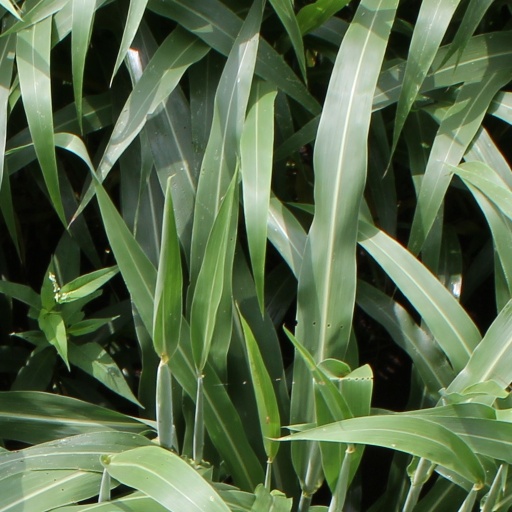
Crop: sorghum